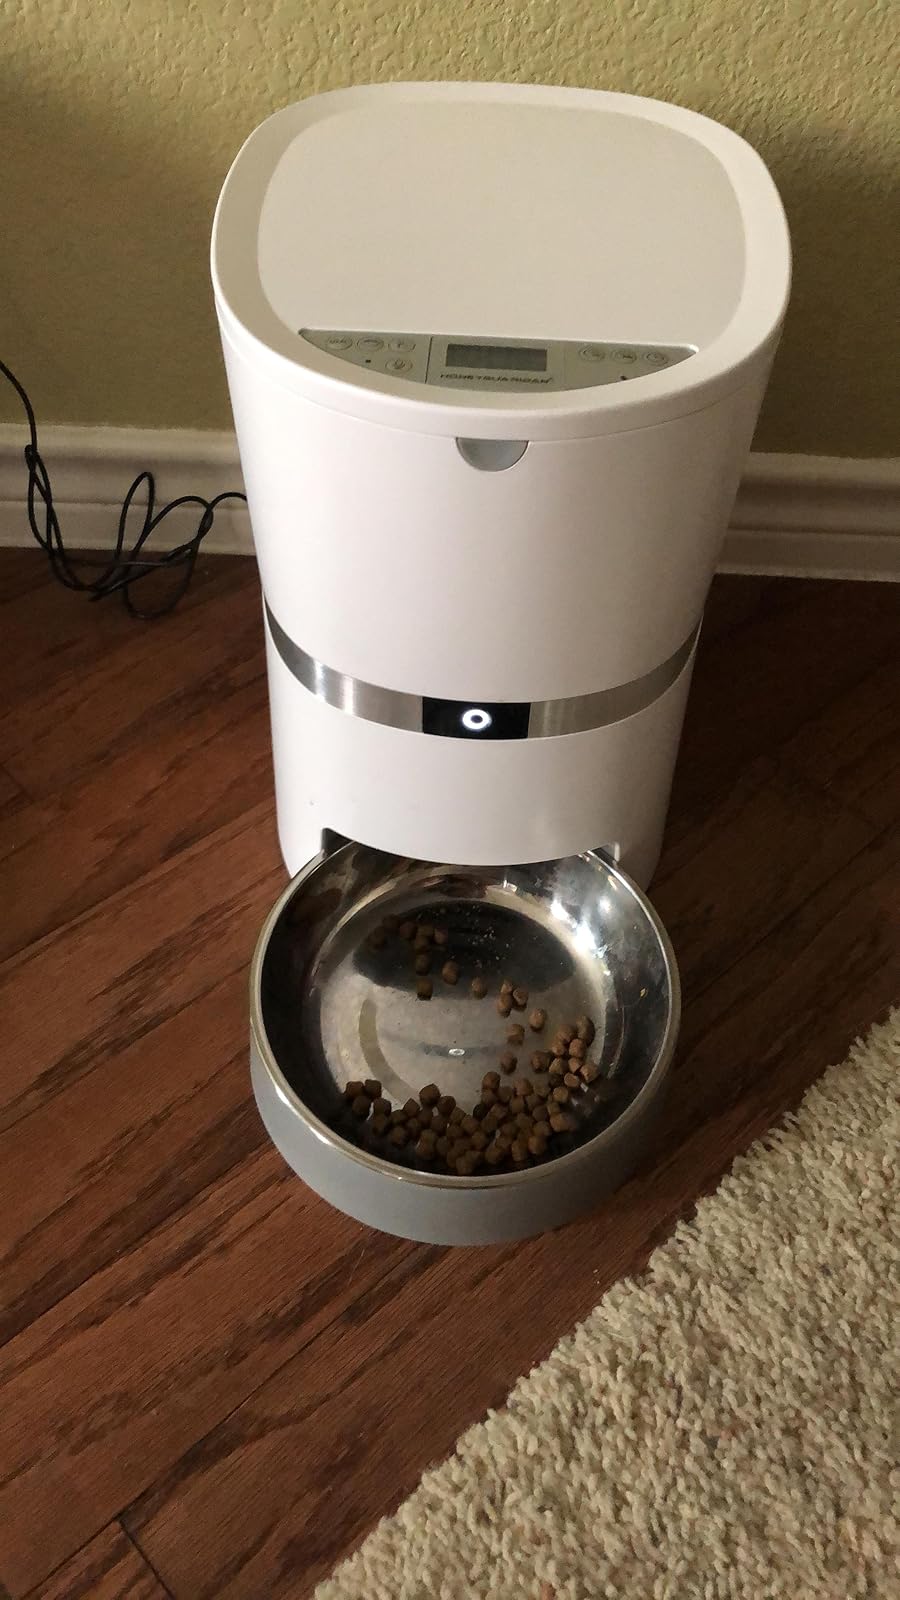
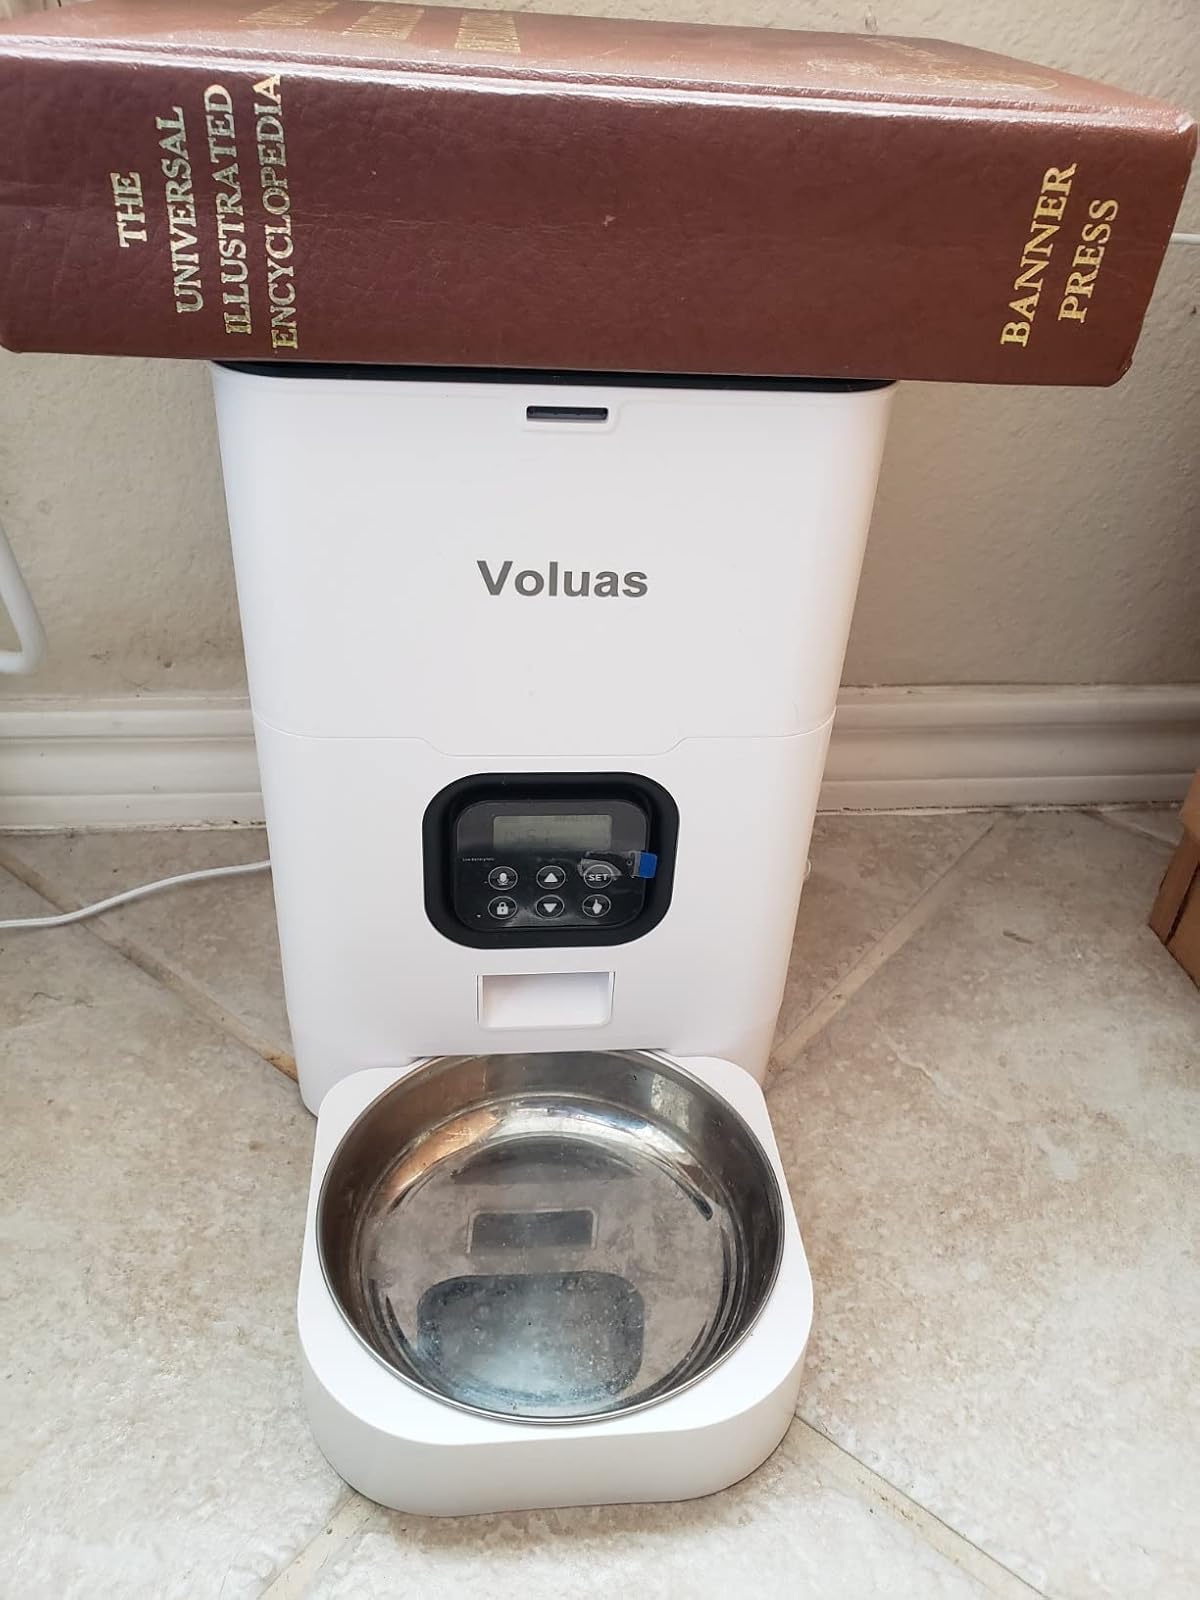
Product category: items_feeder
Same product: no